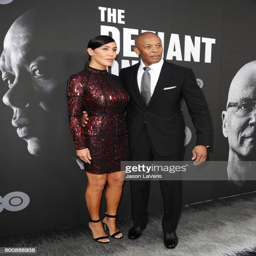
gangsta rap artist and woman attend the premiere